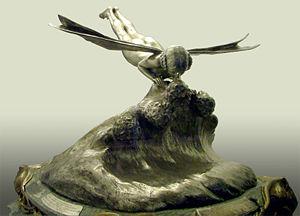
La coupe Schneider, aussi appelée trophée Schneider, est l'un des nombreux prix créés par de riches mécènes qui, au début du XXᵉ siècle, voulaient faire progresser la jeune aviation. La coupe fut définitivement gagnée par le Royaume-Uni en 1931.
Jacques Schneider, né le 25 juillet 1879 à Paris et mort le 1ᵉʳ mai 1928 à Beaulieu-sur-Mer, est un industriel, pilote et mécène français de l'aéronautique.